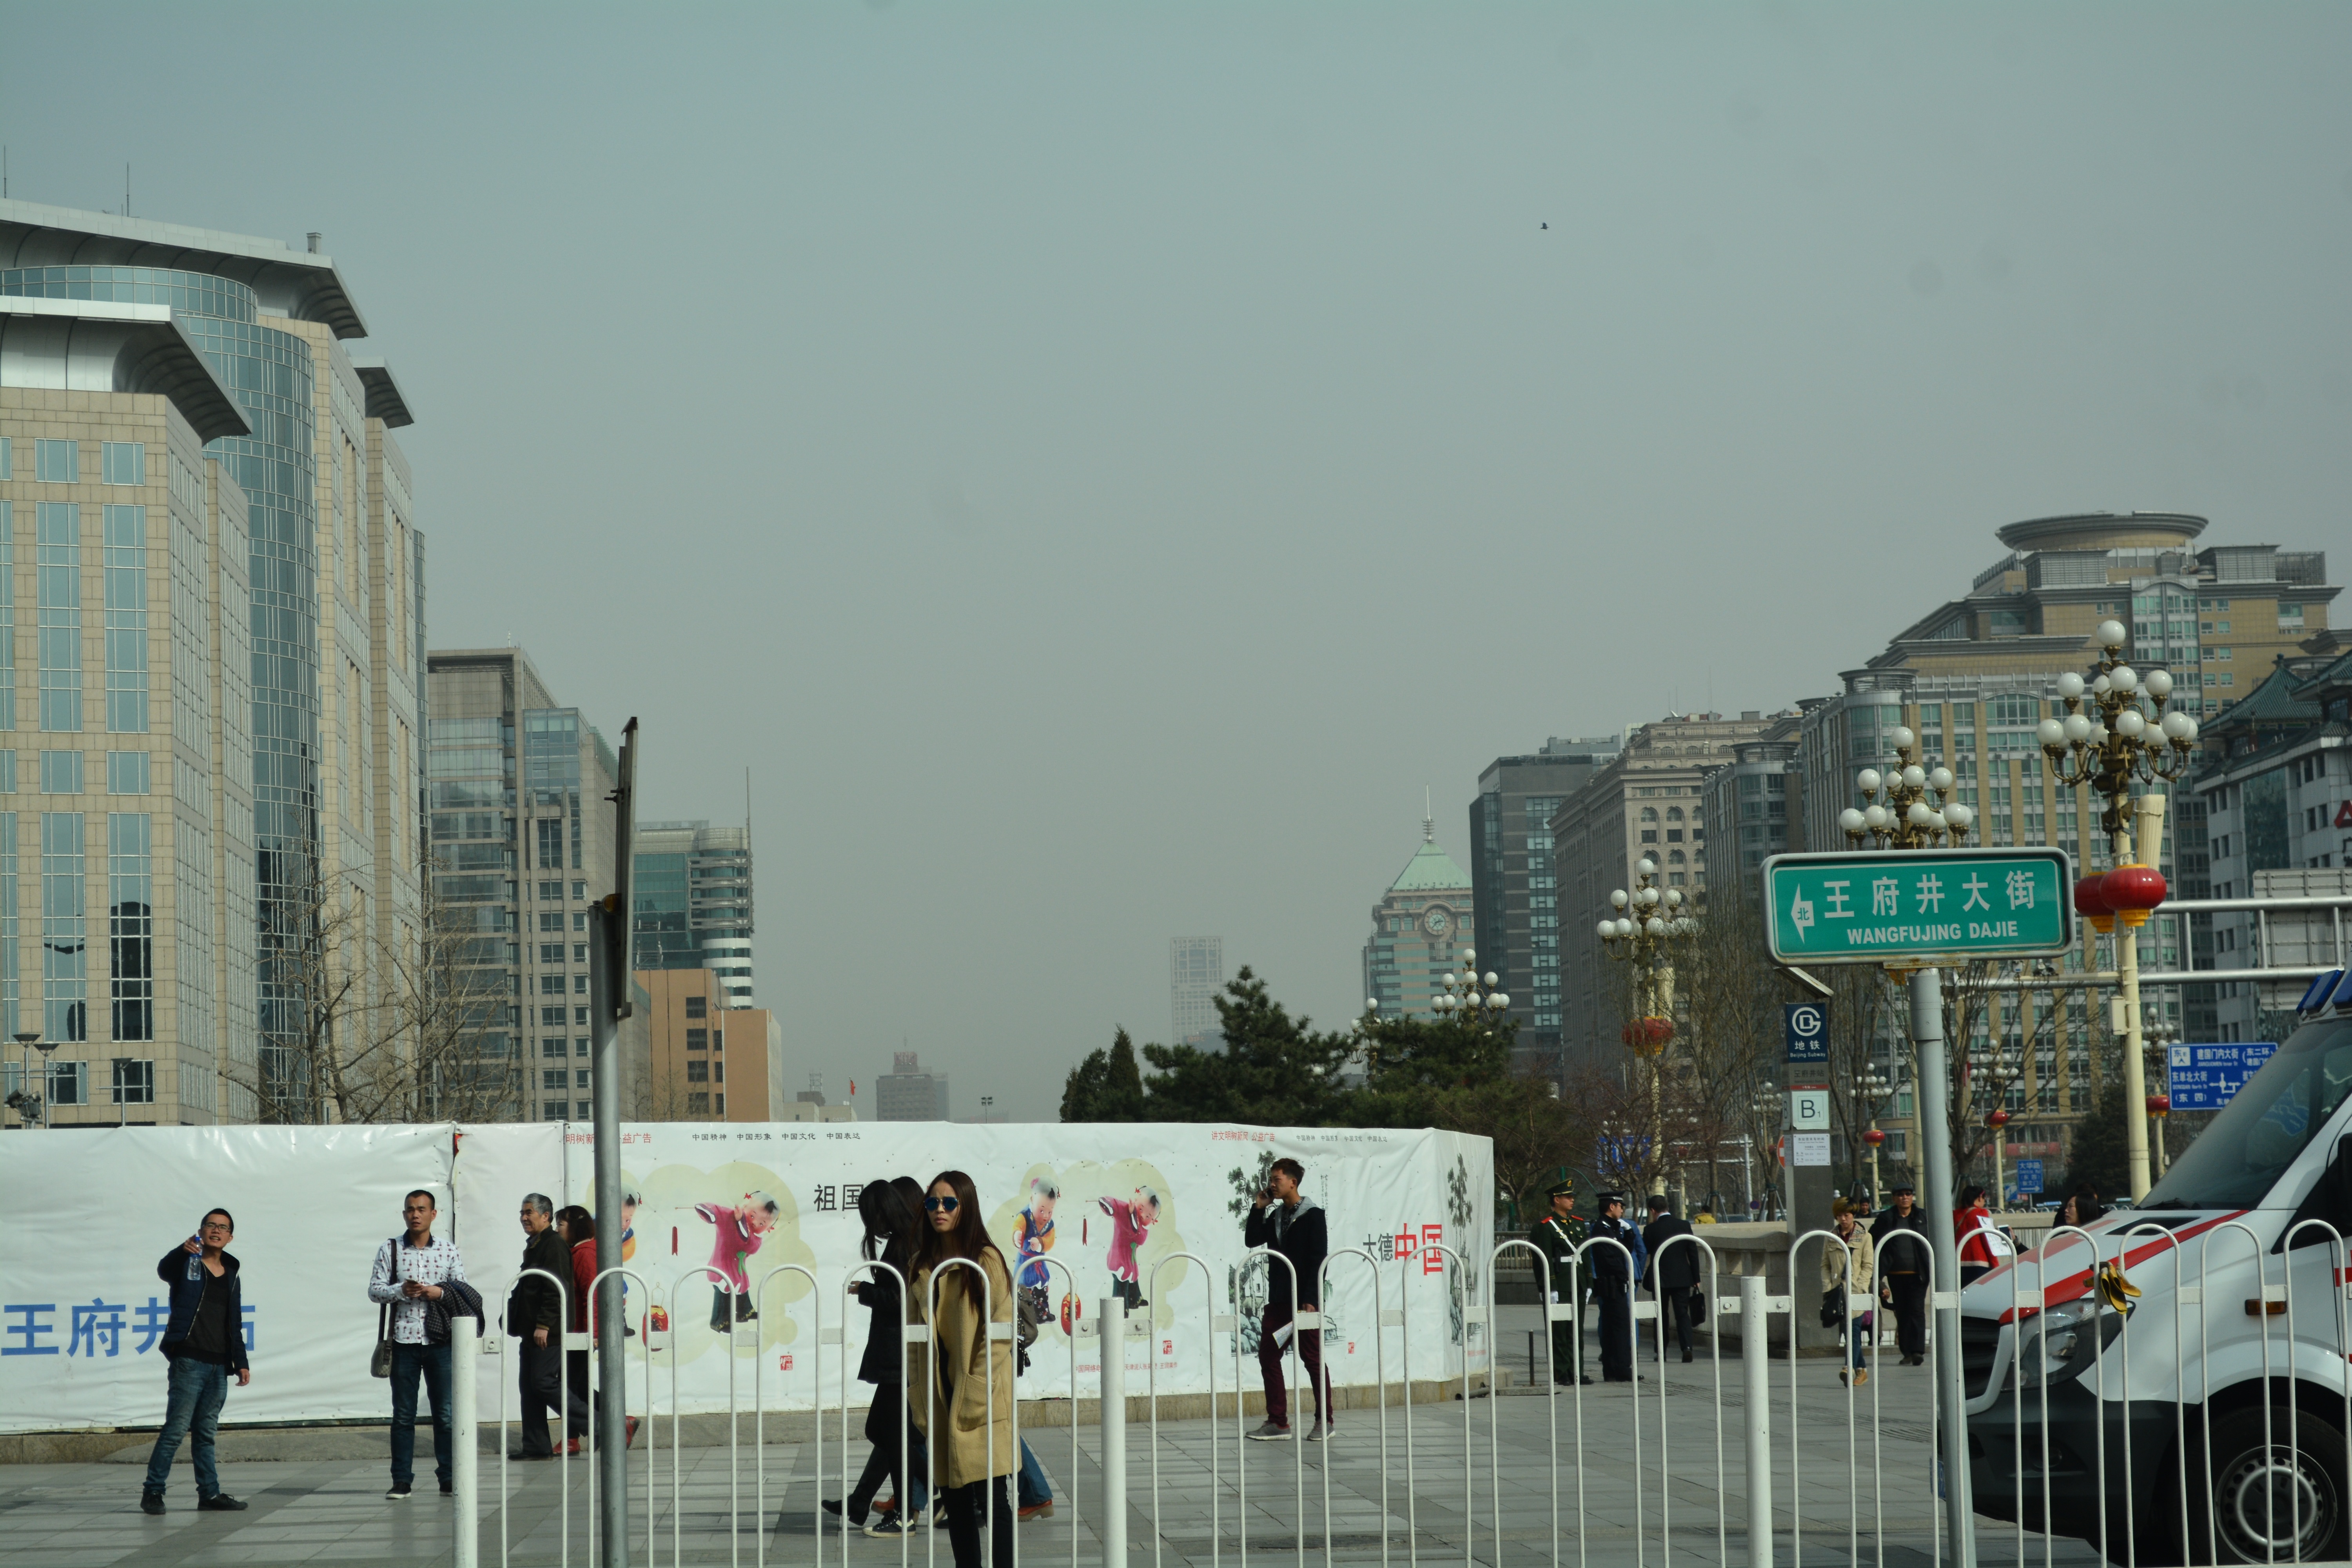
pedestrian, snow, skyline, street, city, skyscraper, cityscape, downtown, transport, weather, tourism, public transport, urban area, human settlement